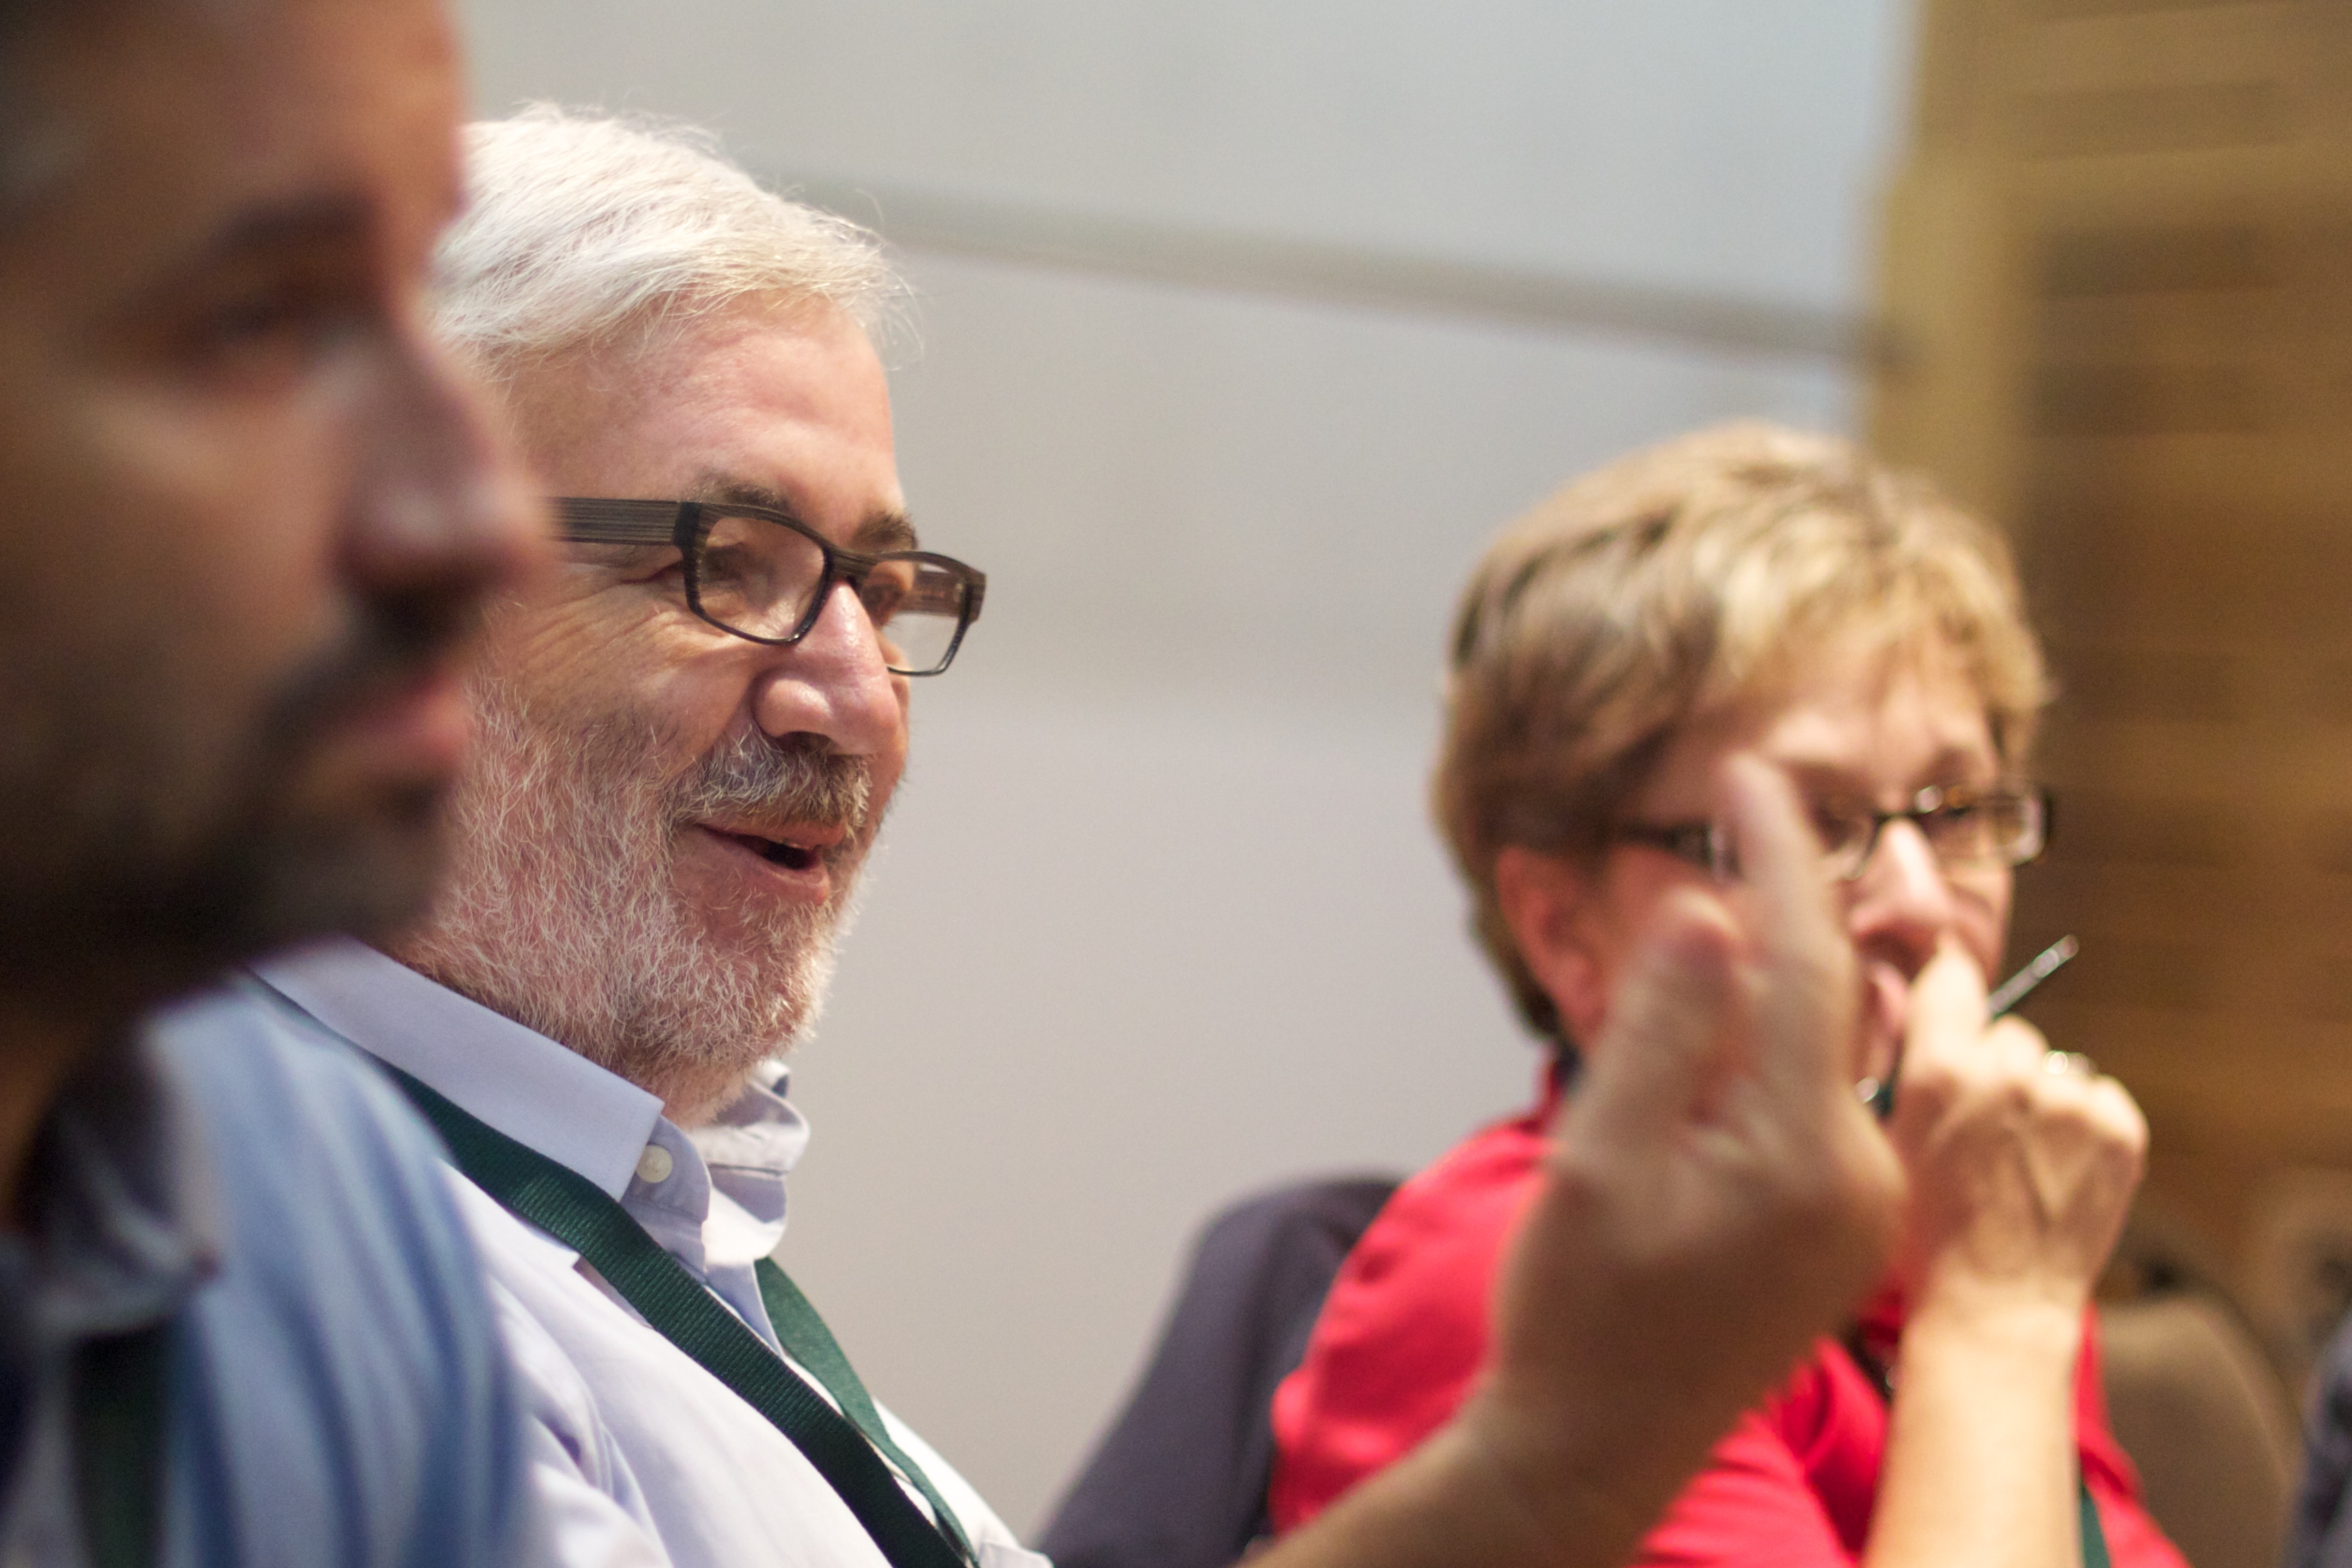
person, senior citizen, speech, oet10, academic conference